Portrait of a Call Girl

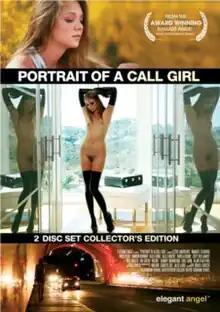

Portrait of a Call Girl is a 2011 American pornographic film starring Jessie Andrews, and directed and written by Graham Travis. In 2012, the film received 19 nominations for both creative and technical awards, winning four AVN Awards for best actress, best director, best feature and the AVN's first Movie of the Year award; one XRCO Award for best epic; and six XBIZ Awards for acting performance of the year – female, best cinematography, best non-sex acting performance of the year, director of the year – individual project, and feature movie of the year.